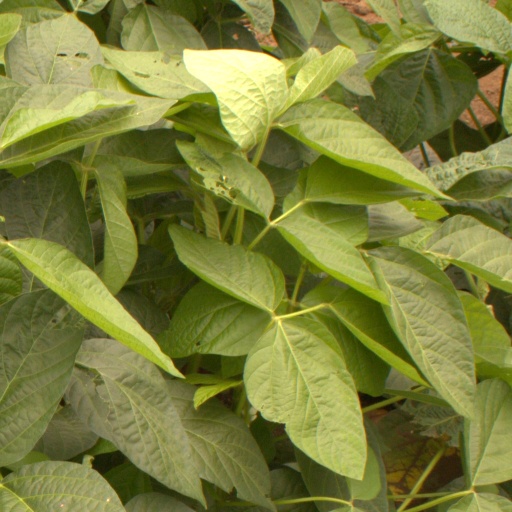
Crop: soybean